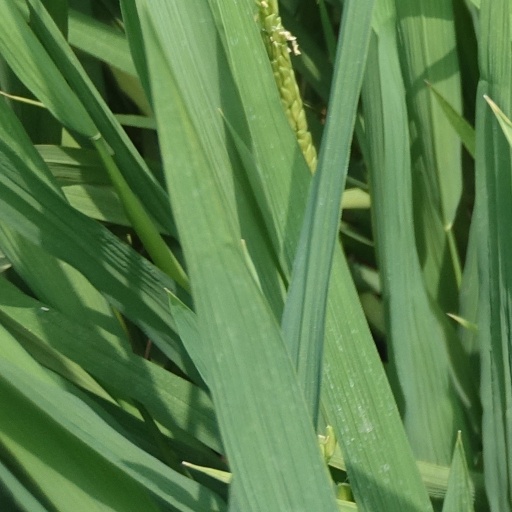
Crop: rice